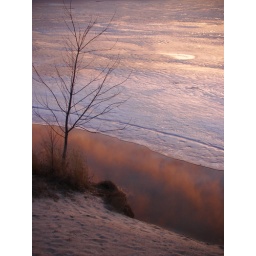
The frozen lake at a friend's house in Norfolk, Nebraska...